Güngör Uras

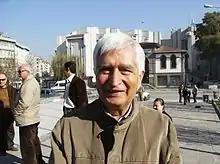
Güngör Uras in 2007

Tevfik Güngör Uras (22 July 1933 – 19 August 2018) was a Turkish economist, journalist, academic and author. He wrote more than ten thousand economic articles in various newspapers. In general, he tried to explain the economy simply to his readers. To accomplish this goal, he explained simple economic issues in daily life by creating the imaginary characters of "Aunt Ayşe" and "Uncle Ali Rıza" in some of his writings.